Fire door

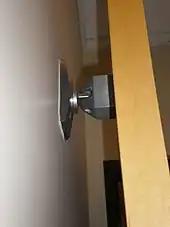
Fire door held open by an electromagnetic door holder

Most fire doors are designed to be kept closed at all times. Some doors are designed to stay open under normal circumstances, and close automatically in the event of a fire. Whichever method is used, the door's movement should never be impaired by a doorstop or other obstacle. The intumescent and smoke-seal bounding of fire doors should be routinely checked, as should the action of the door closer and latch.